Geology of Yorkshire

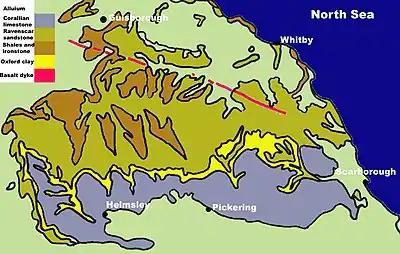
Simplified geology of the North York Moors

The geology of the North York Moors is dominated by rocks of the Jurassic period. They were mostly laid down in tropical seas 205 to 142 million years ago. Fluctuations in sea level produced different rock types varying from shales to sandstones and limestones derived from coral. These marine and delta deposited rocks are superbly exposed on the Yorkshire coast from Staithes to Filey.